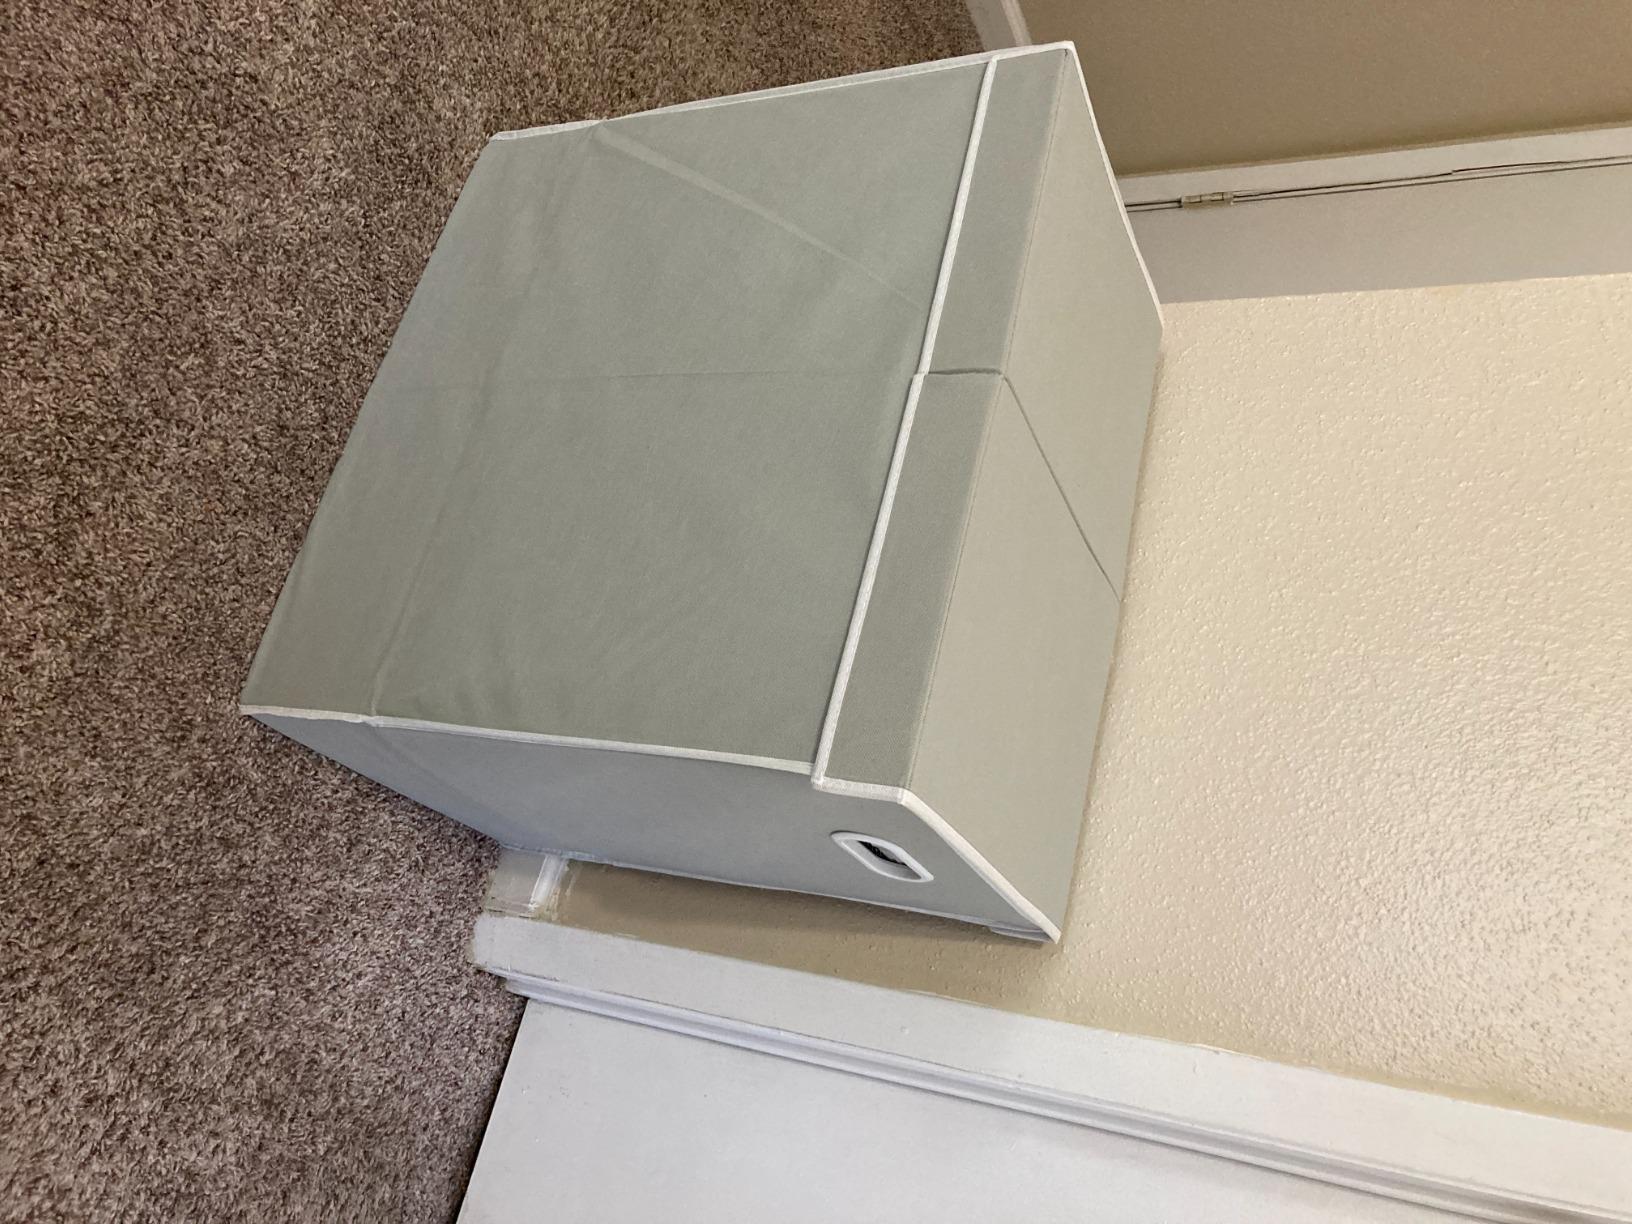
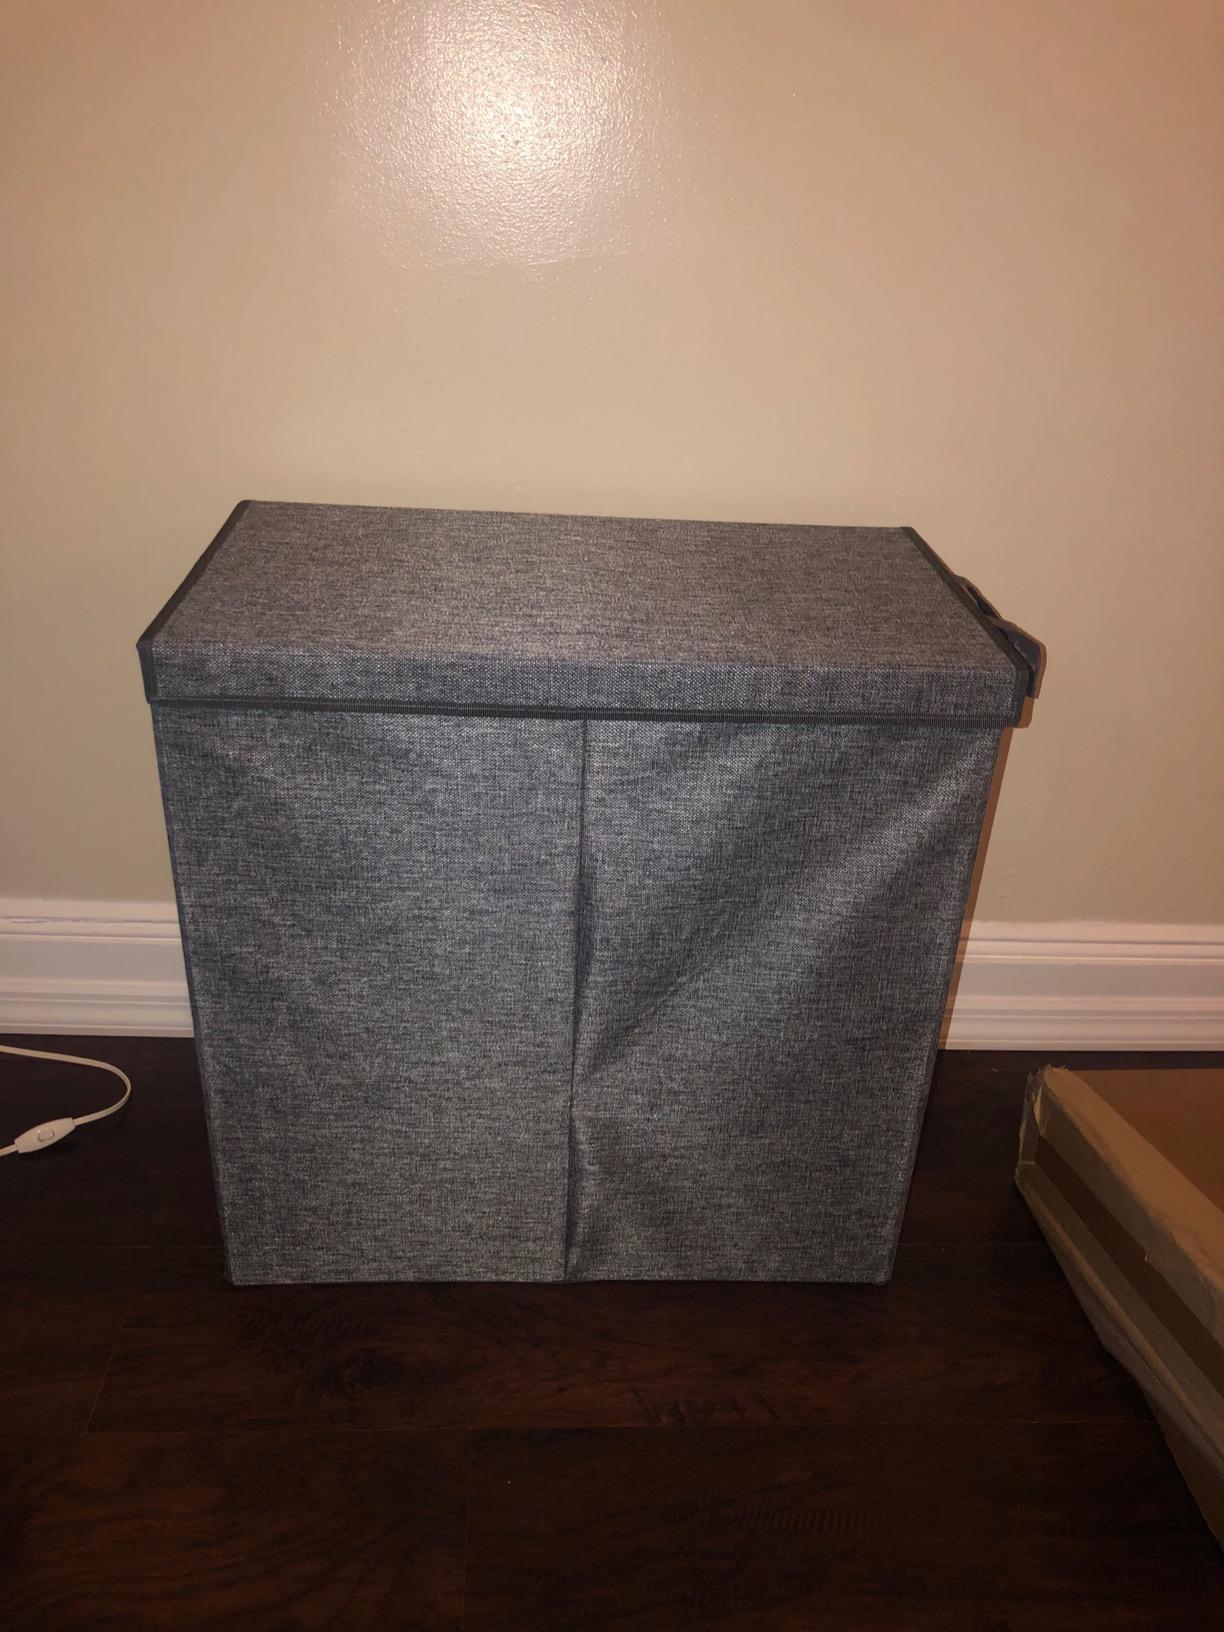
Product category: items_hamper
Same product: no